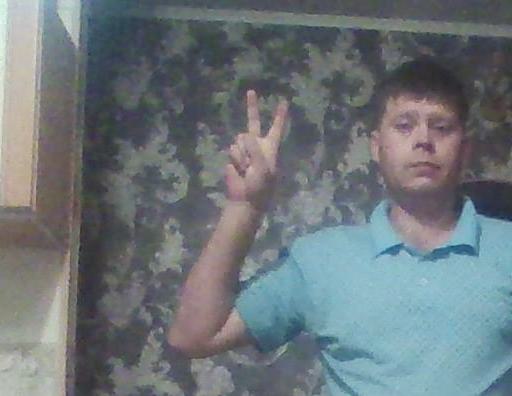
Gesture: peace